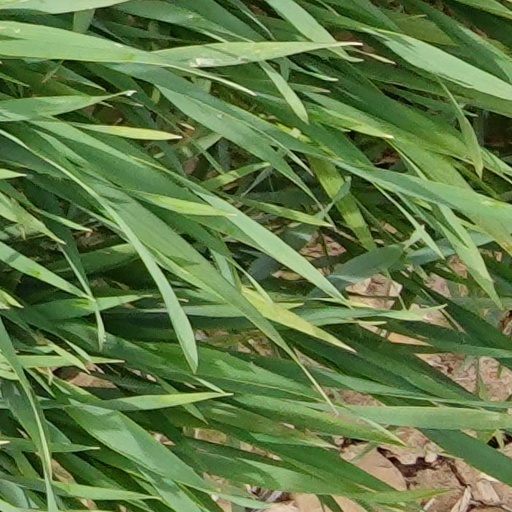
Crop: wheat